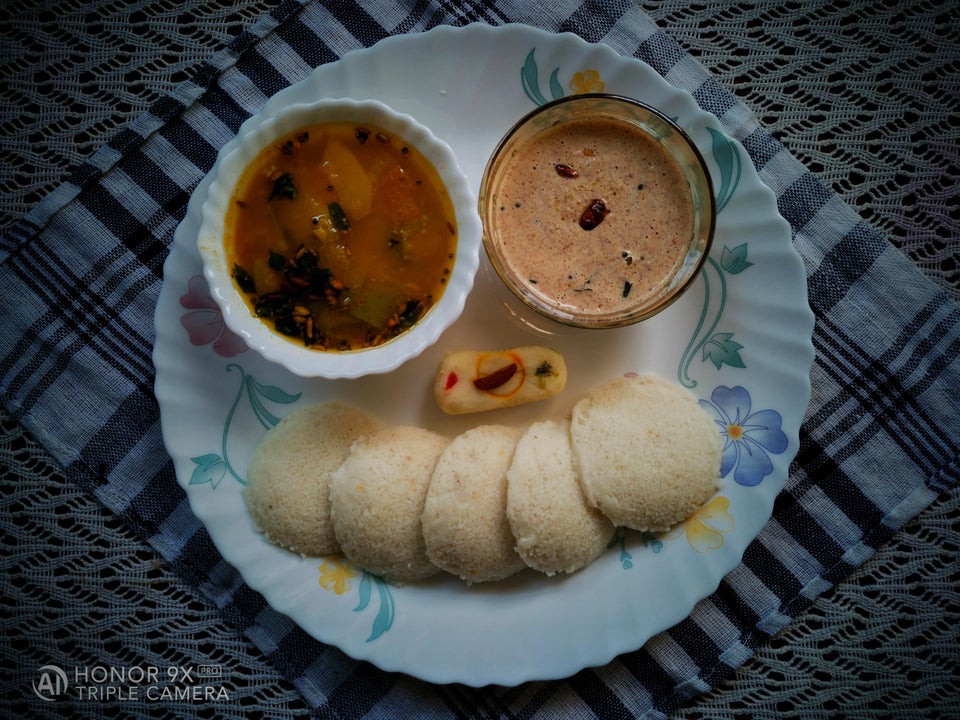
Dish: idli